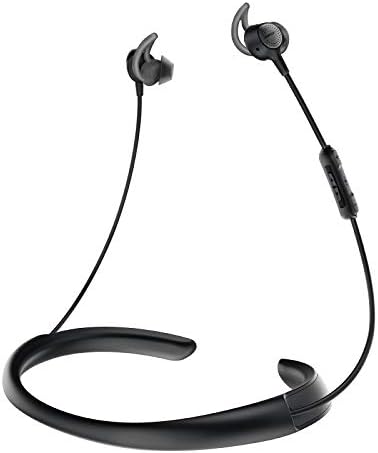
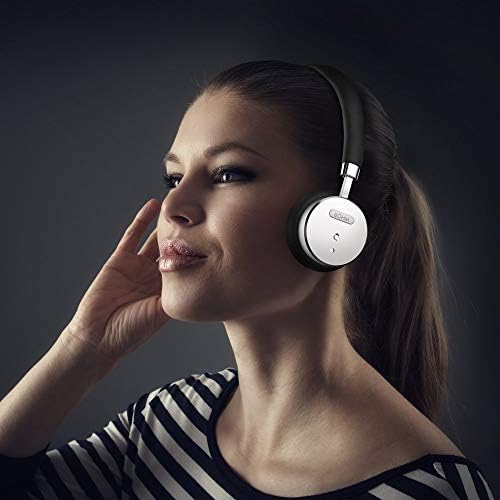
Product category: headphones
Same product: no